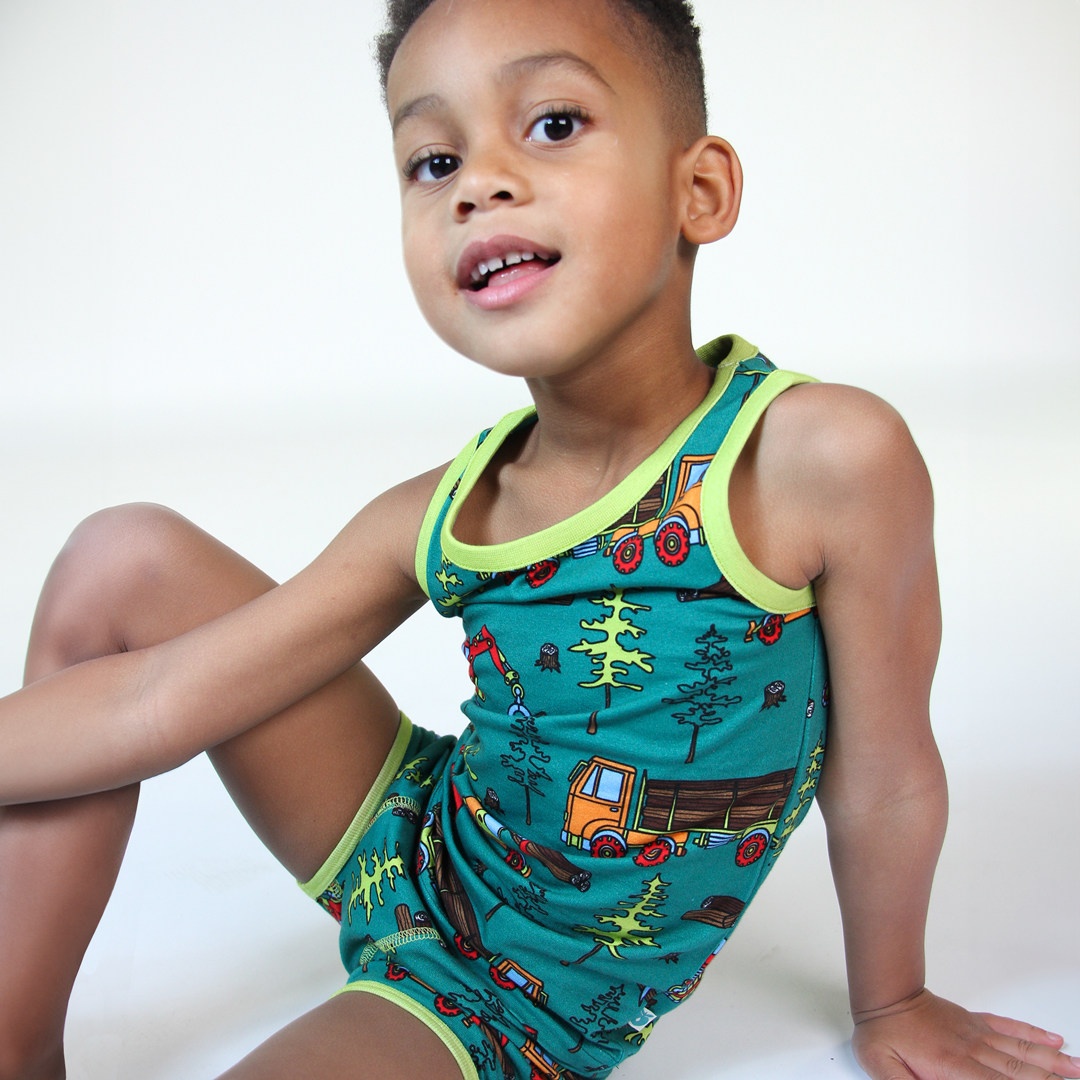
Undertøjssæt med maskiner
Undertøjssæt med maskiner, produceret i en økologisk og strækbar bomuldsjersey. Dette sæt er OEKO-TEX Standard 100® certificeret, hvilket betyder at undertøjet er produceret og testet for skadelige stoffer, så du kan passe på dit barns hud og helbred. Sættet består af en overdel uden ærmer med rib i hals og ærmegab, og et par underbukser med rib med elastik i taljen. Undertøjssættet har en normal pasform. Småfolks undertøj er designet i Danmark med tanke på at kunne holde til utallige eventyrer og leg, og bevare form og farver selv efter gentagen brug. Modellen på billedet er 111 cm høj og har størrelse 4-5 år på. I de store skove kan man finde mennesker og maskiner, der både arbejder med at fælde træer til produktion, men også hjælper skoven og naturen ved at plante nye træer og gøre plads til at de kan gro. Småfolks print er tegnet med fokus på glade farver, detaljer og historier. Vores undertøjssæt er en god måde at tilføje personlighed til dit barns garderobe, samtidig med at dit barn kan føle sig komfortabel hele dagen og natten. Materialesammensætning: 95% økologisk bomuld, 5% elastan. Certificering: OEKO-TEX STANDARD 100®. Vaskeanvisning: Maskinvask 30°, må ikke bleges, må ikke tørretumbles, kan stryges ved lav temperatur, må ikke renses.
Brand: Småfolk
Category: Apparel & Accessories > Clothing > Baby & Toddler Clothing > Toddler Underwear > Briefs